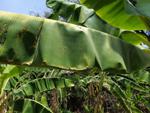
Label: segatoka